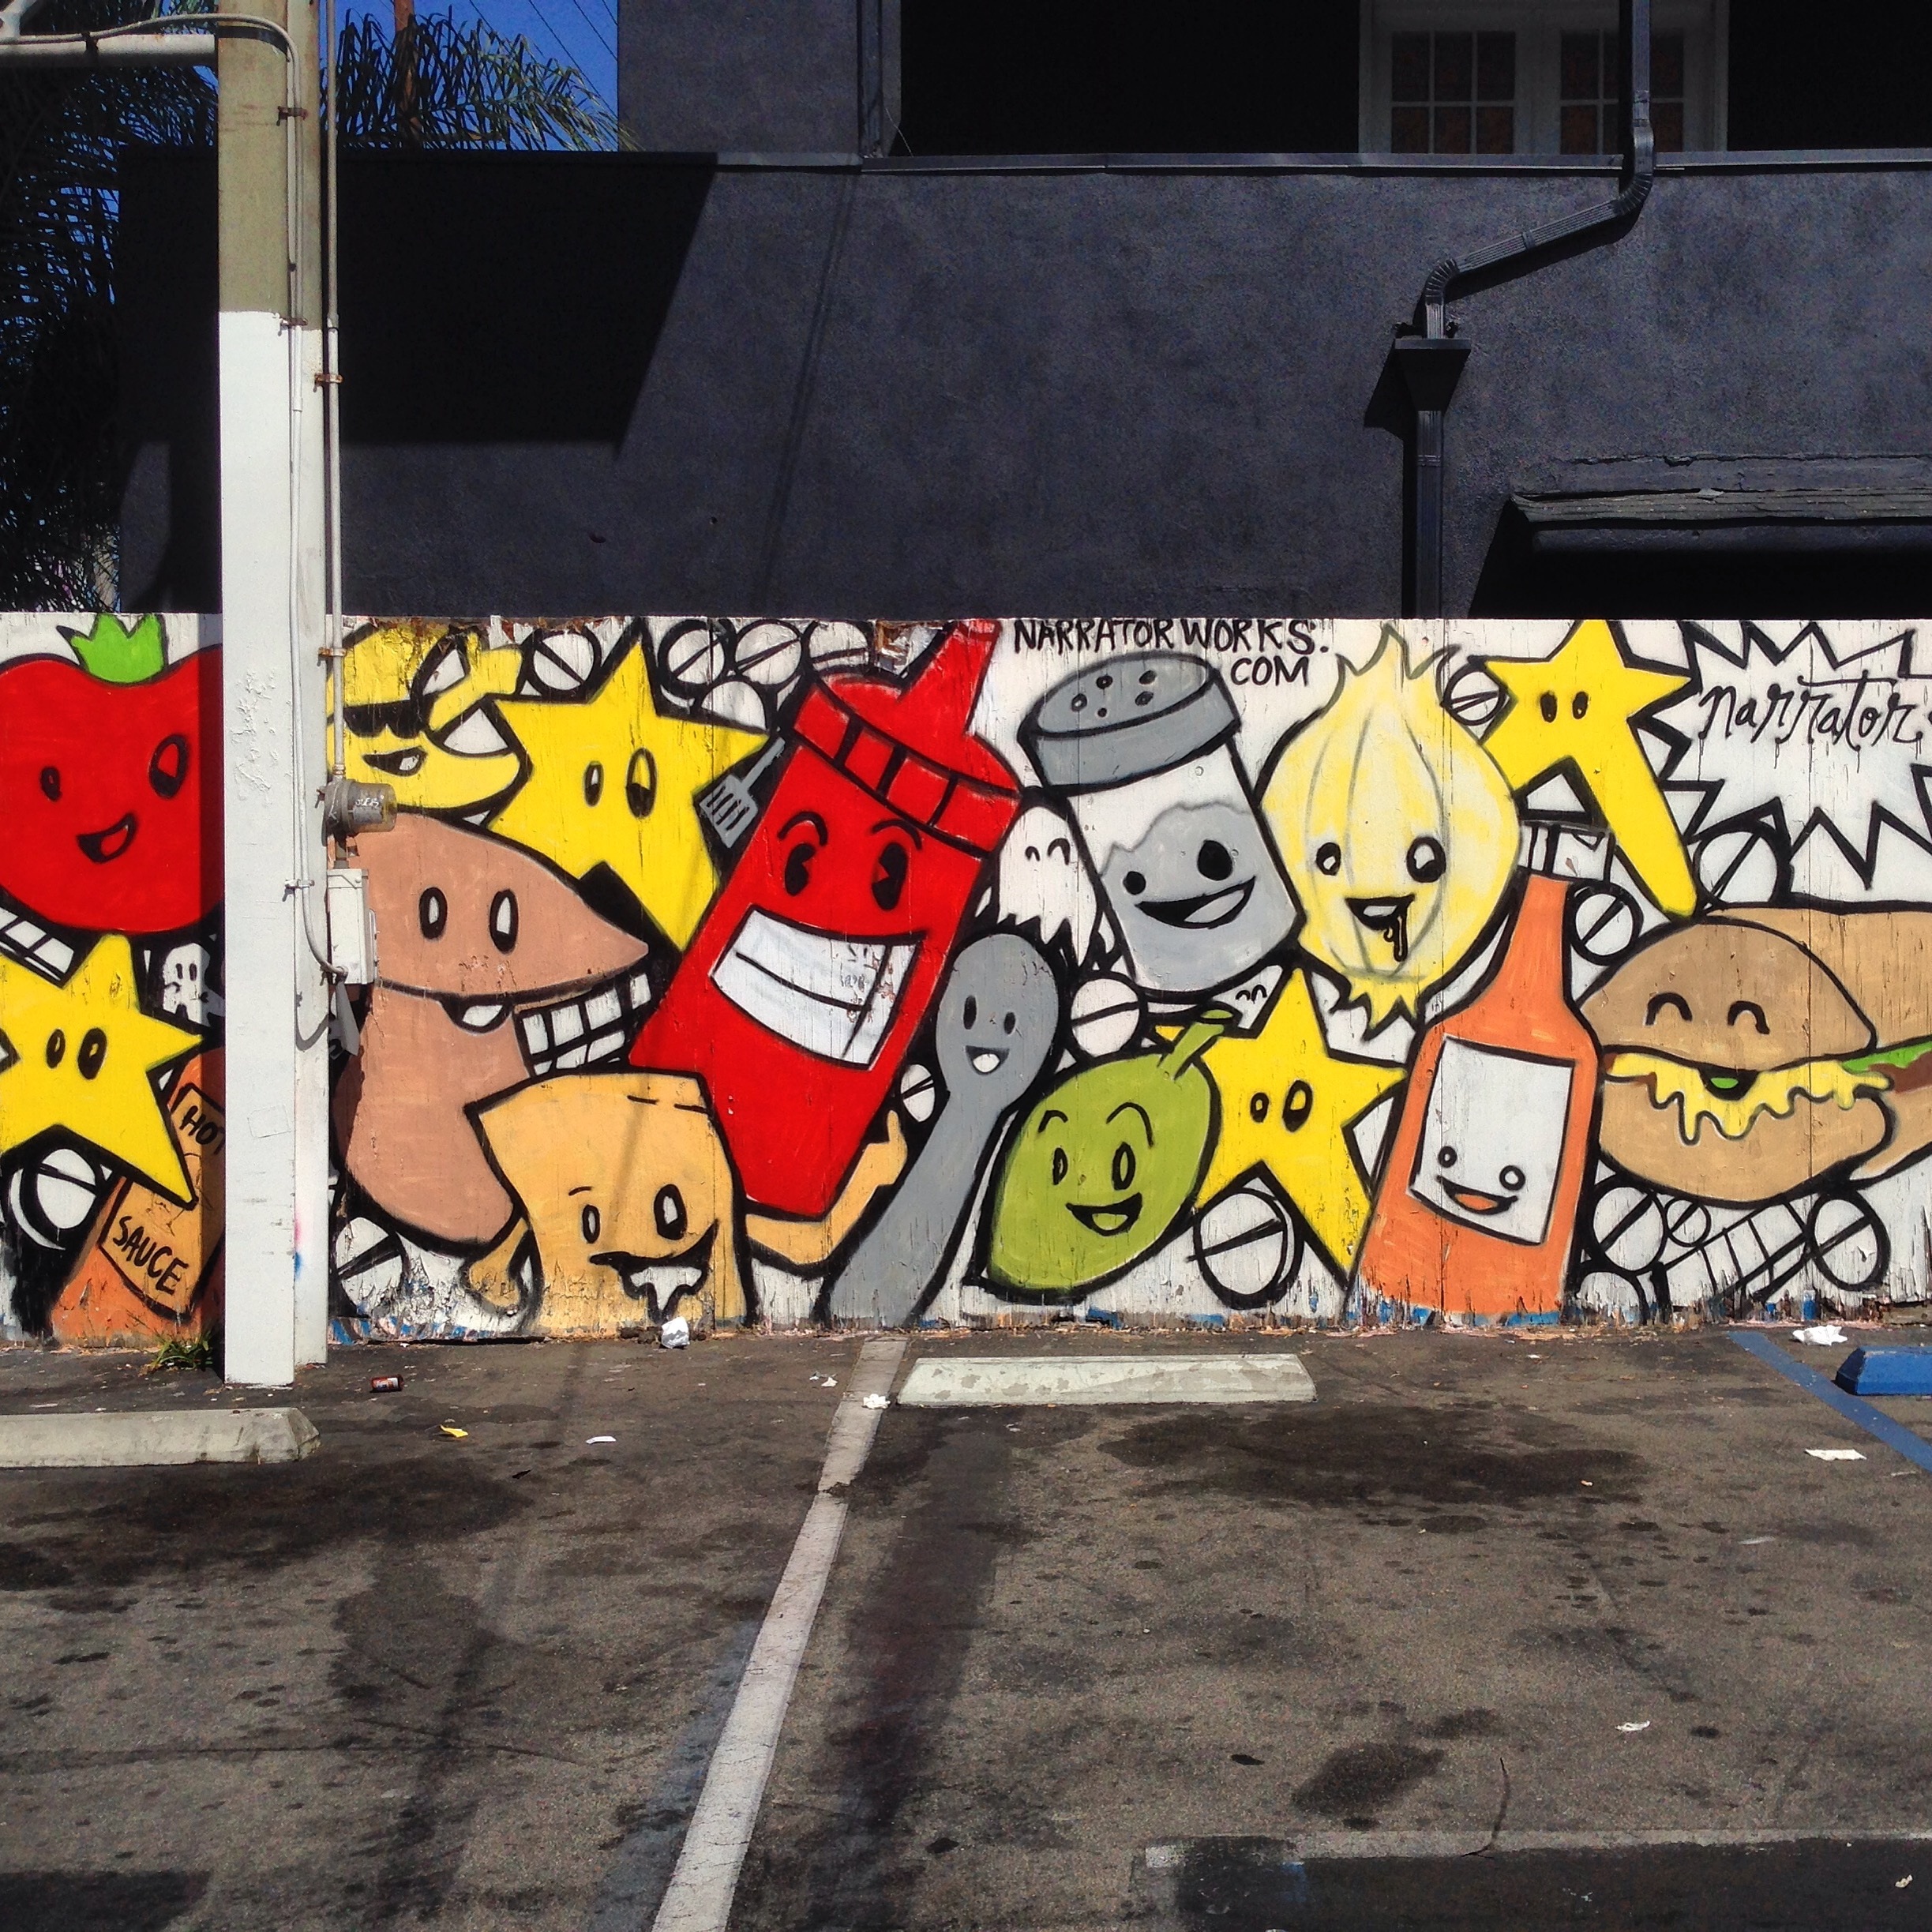
beach, coast, street, wall, venice, graffiti, california, street art, west, art, mural, los, angeles, pacific, urban area